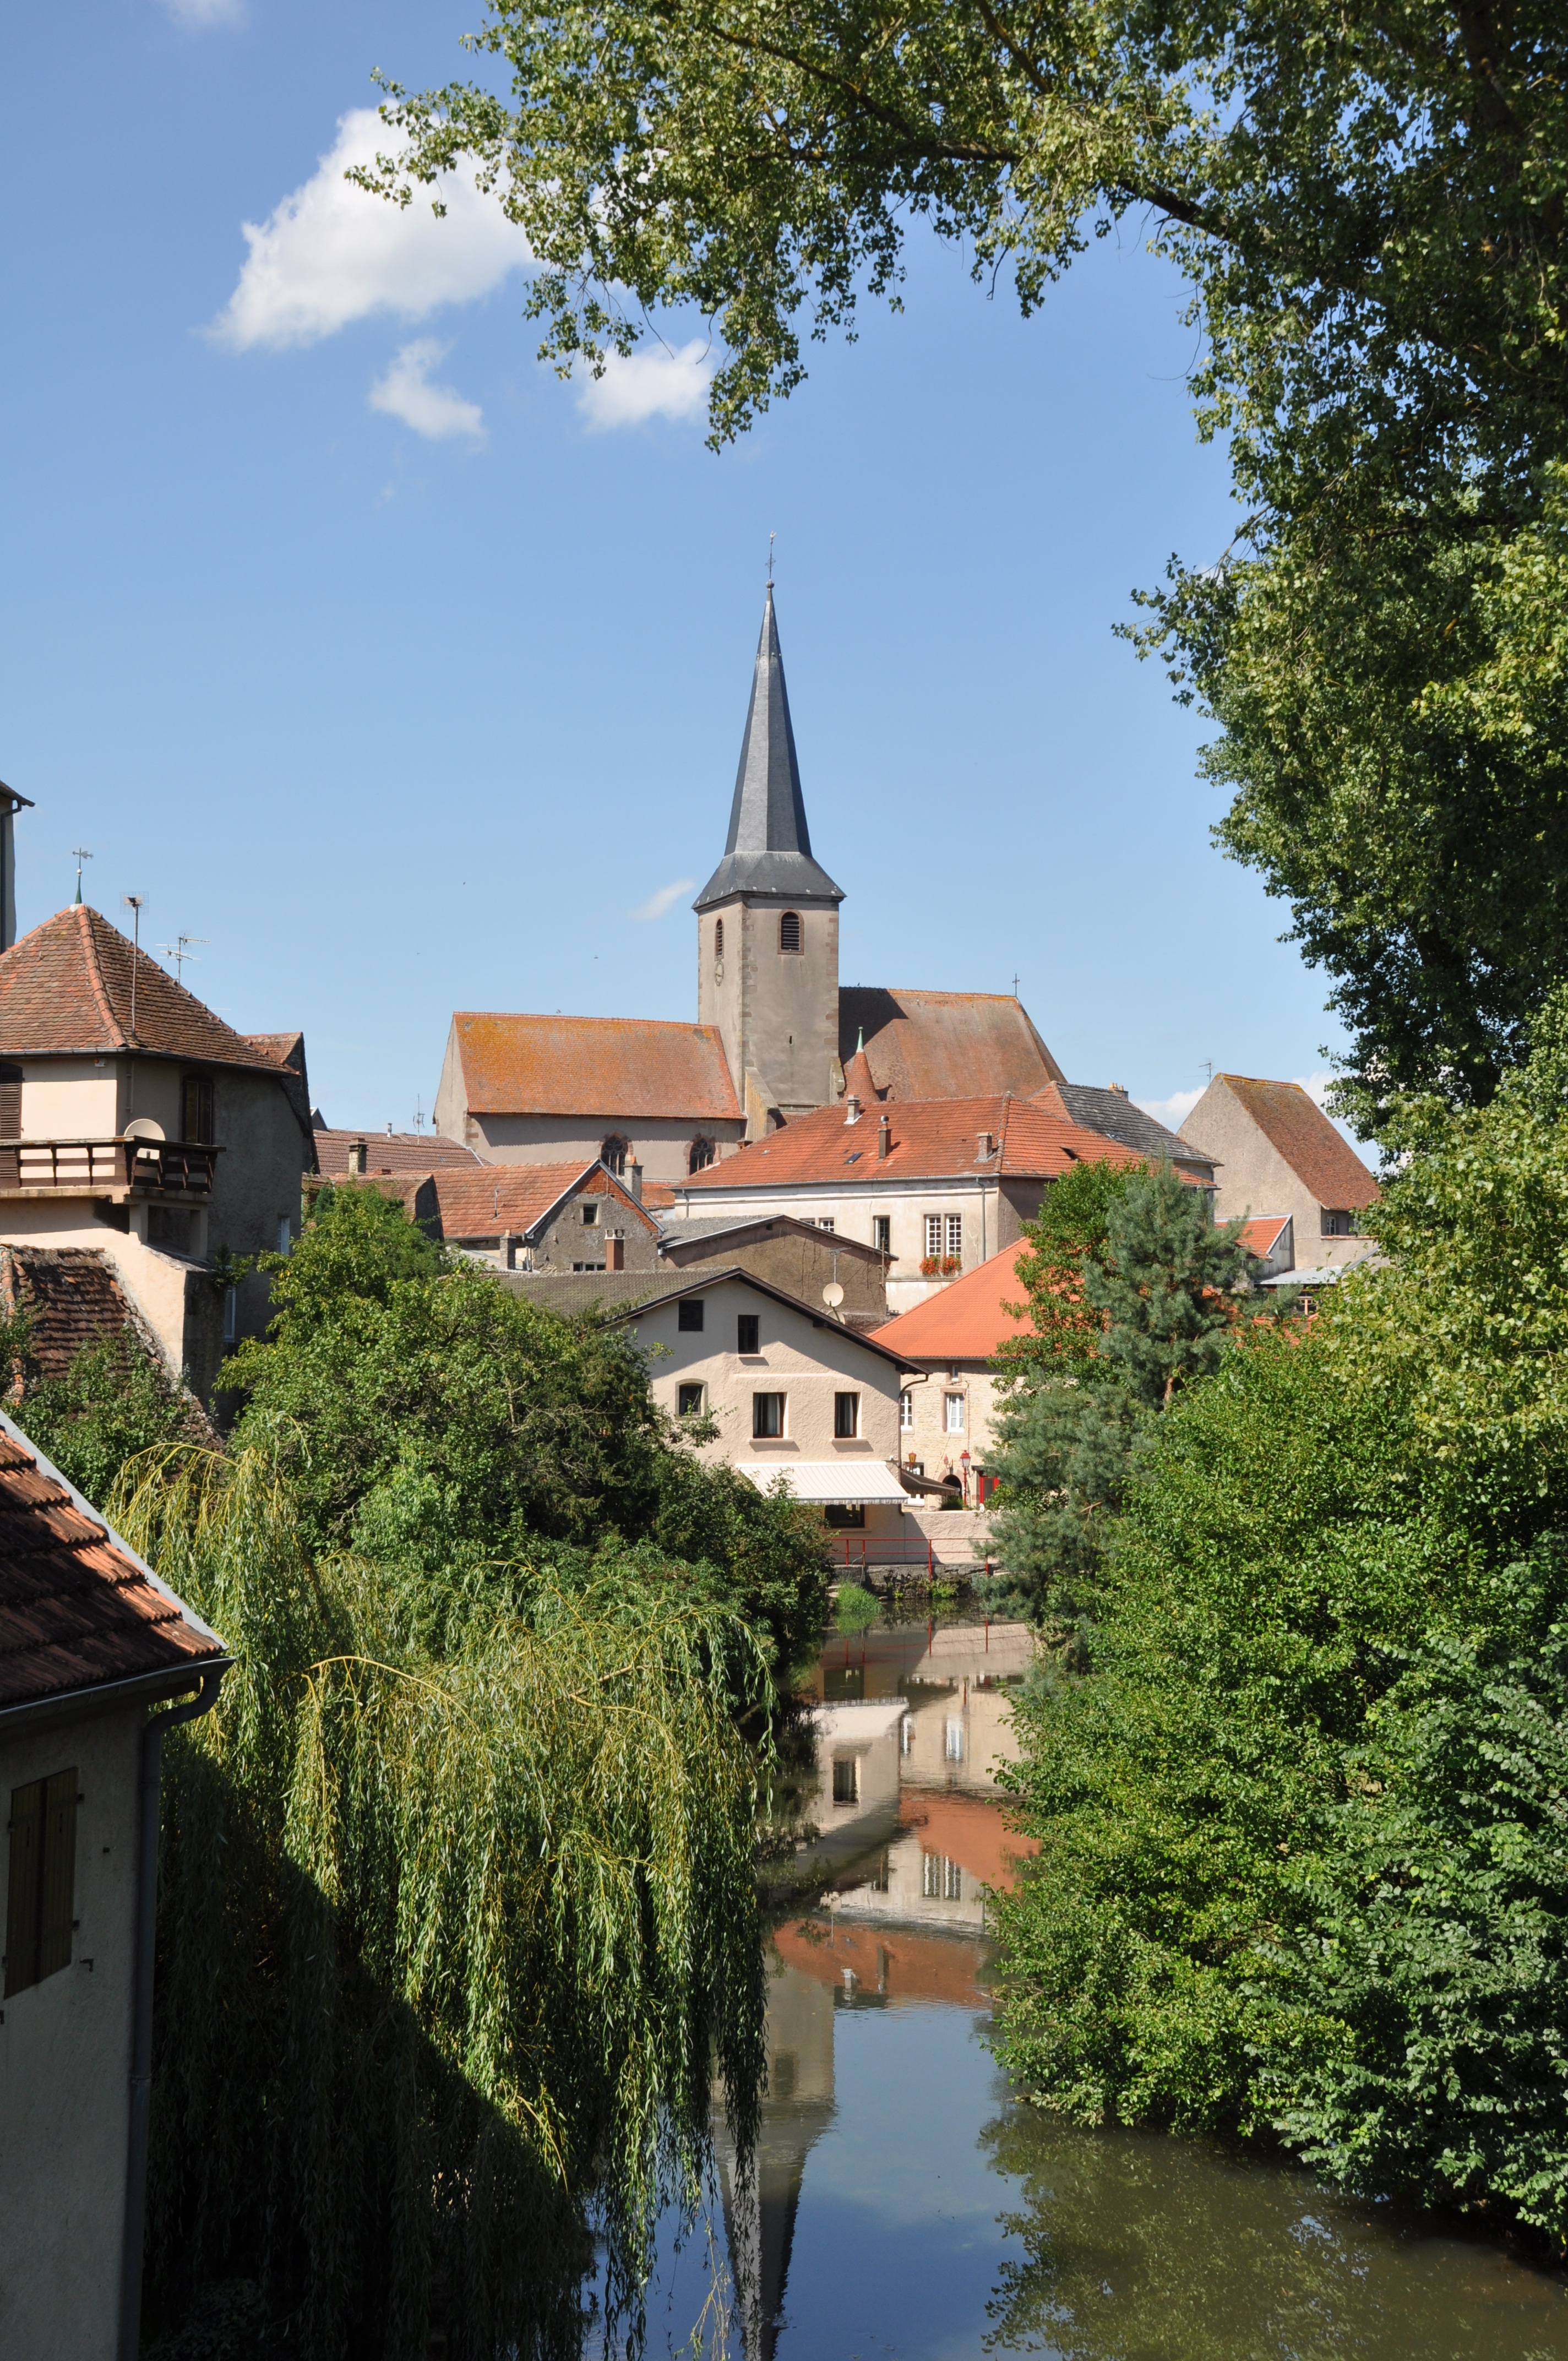
tree, house, town, building, chateau, river, vacation, village, france, castle, garden, tourism, waterway, old house, windows, estate, traditional, studs, region, alsace, french village, house facade, traditional house, alsatian house, water castle, medevial house, traditional housing